Gender inequality in Honduras

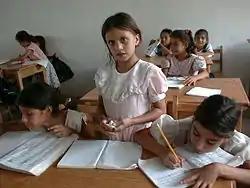
School girls in Honduras.

Due to the traditionally patriarchal nature of Honduras, girls are often educationally disadvantaged. The reason for this being that if times got tough and only one child in a family was going to be educated, any female children would lose their chance at education before the boys. This is due to the fact that it is much harder for a female to find work regardless of educational achievement. The sought-after, well-paying jobs are commonly associated with masculinity in Honduras, including heavy manual labor, technical work, and anything that requires extensive training or an advanced degree.